Suica

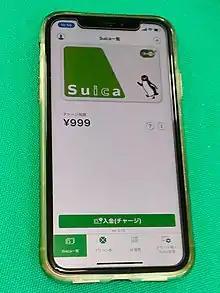
Mobile Suica running on an iPhone

Since January 2006, a version called was incorporated into mobile FeliCa wallet phones by Japan's mobile operators. This system includes Java applications to manage the Suica function in the mobile phone, to recharge the Suica stored in the mobile phone, review the stored value and perform other functions via the mobile phone. An enhancement for 2007 allowed for Suica charges to be added directly to the phone bill, eliminating the requirement to constantly add to and monitor the remaining balance. On May 23, 2011, JR announced debut of Mobile Suica app for Android Smartphones supporting Osaifu-Keitai. It was first launched by the carriers NTT DoCoMo and au, and now also offered by SoftBank Mobile and Willcom.